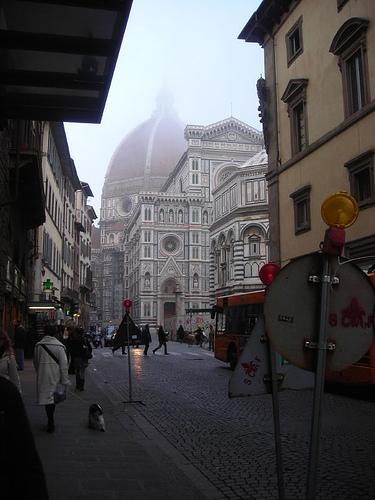
Weather: foggy or hazy